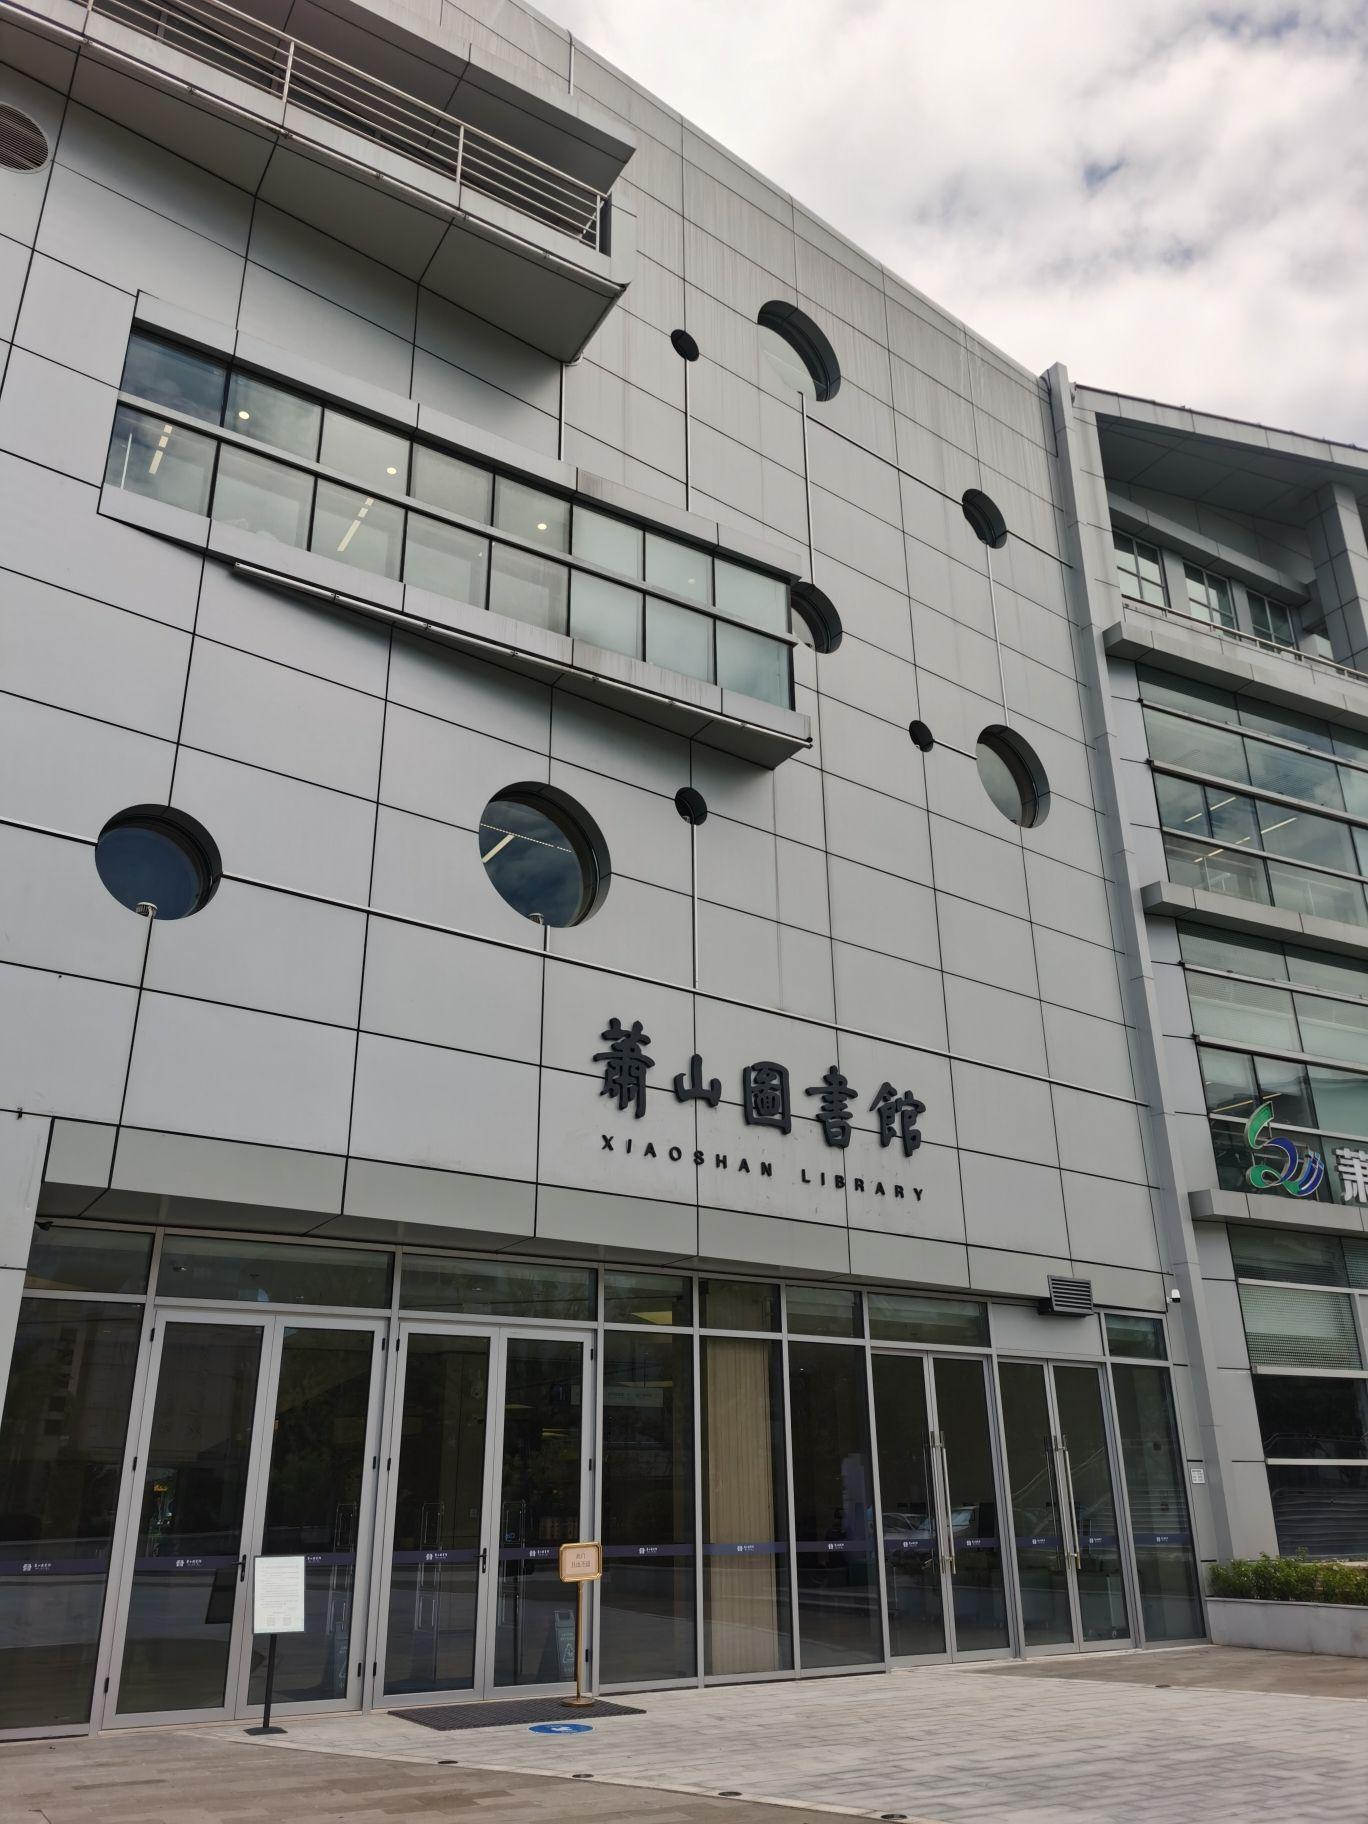
地标名称：杭州市萧山图书馆
所在城市：杭州市·萧山区